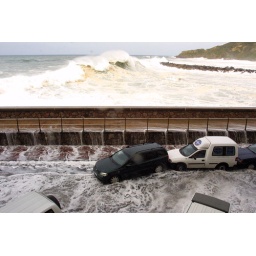
The waves under my old office balcony used to reach the road and moved the cars parked there...!